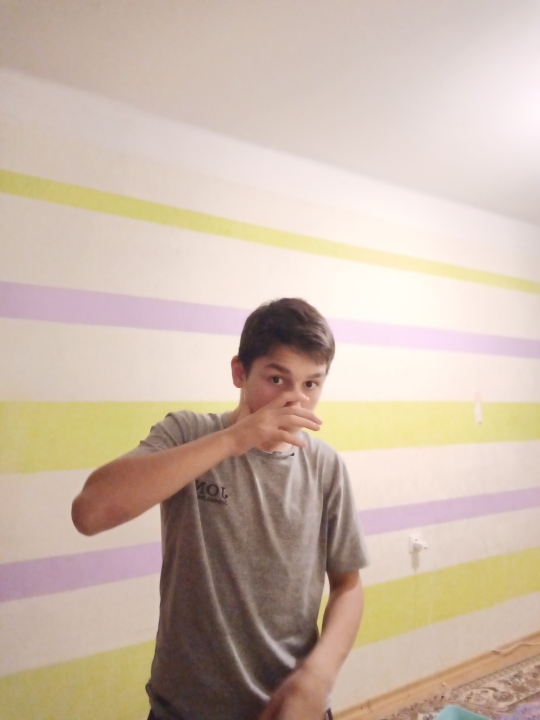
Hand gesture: no_gesture